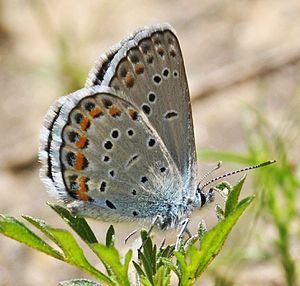
Le Bleu mélissa est une espèce nord-américaine de lépidoptères de la famille des Lycaenidae et de la sous-famille des Polyommatinae.
Plebejus est un genre holarctique de lépidoptères de la famille des Lycaenidae et de la sous-famille des Polyommatinae.